Joseph Martin (general)

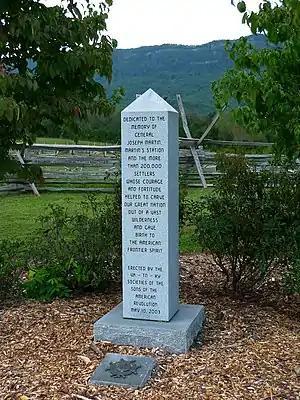
General Joseph Martin, Jr. (1740–1808), born Caroline County, Virginia, died Henry County, Virginia. Memorial to General Joseph Martin and settlers at Martin's Station, Virginia. Photograph courtesy of dmott9.

Martin's Station stood along the Wilderness Trail near Rose Hill, Virginia. Martin arrived in Powell Valley in 1769, having been offered a grant by Dr. Thomas Walker of 21,000 acres. Martin constructed "improvements" upon the land, that being a few cabins and a corn planting, but Martin's party was attacked by the local Native Americans. He returned a few years later in 1775 and built a new "Martin's station". Again he was attacked by the Indians and had to leave. Moving closer to the Cumberland Gap, he built another new "Martin's Station", his third, in 1783. The small fort provided protection plus supplies for hunters and immigrant families moving into Kentucky. He was able to finally sell his fort and lands in Powell County, Kentucky in 1788, and moved back to the town in Henry County, Virginia, that would soon be renamed in his honor: Martinsville.